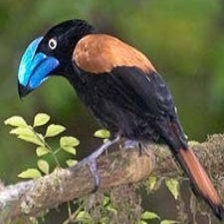
Species: HELMET VANGA
Scientific name: EURYCEROS PREVOSTII